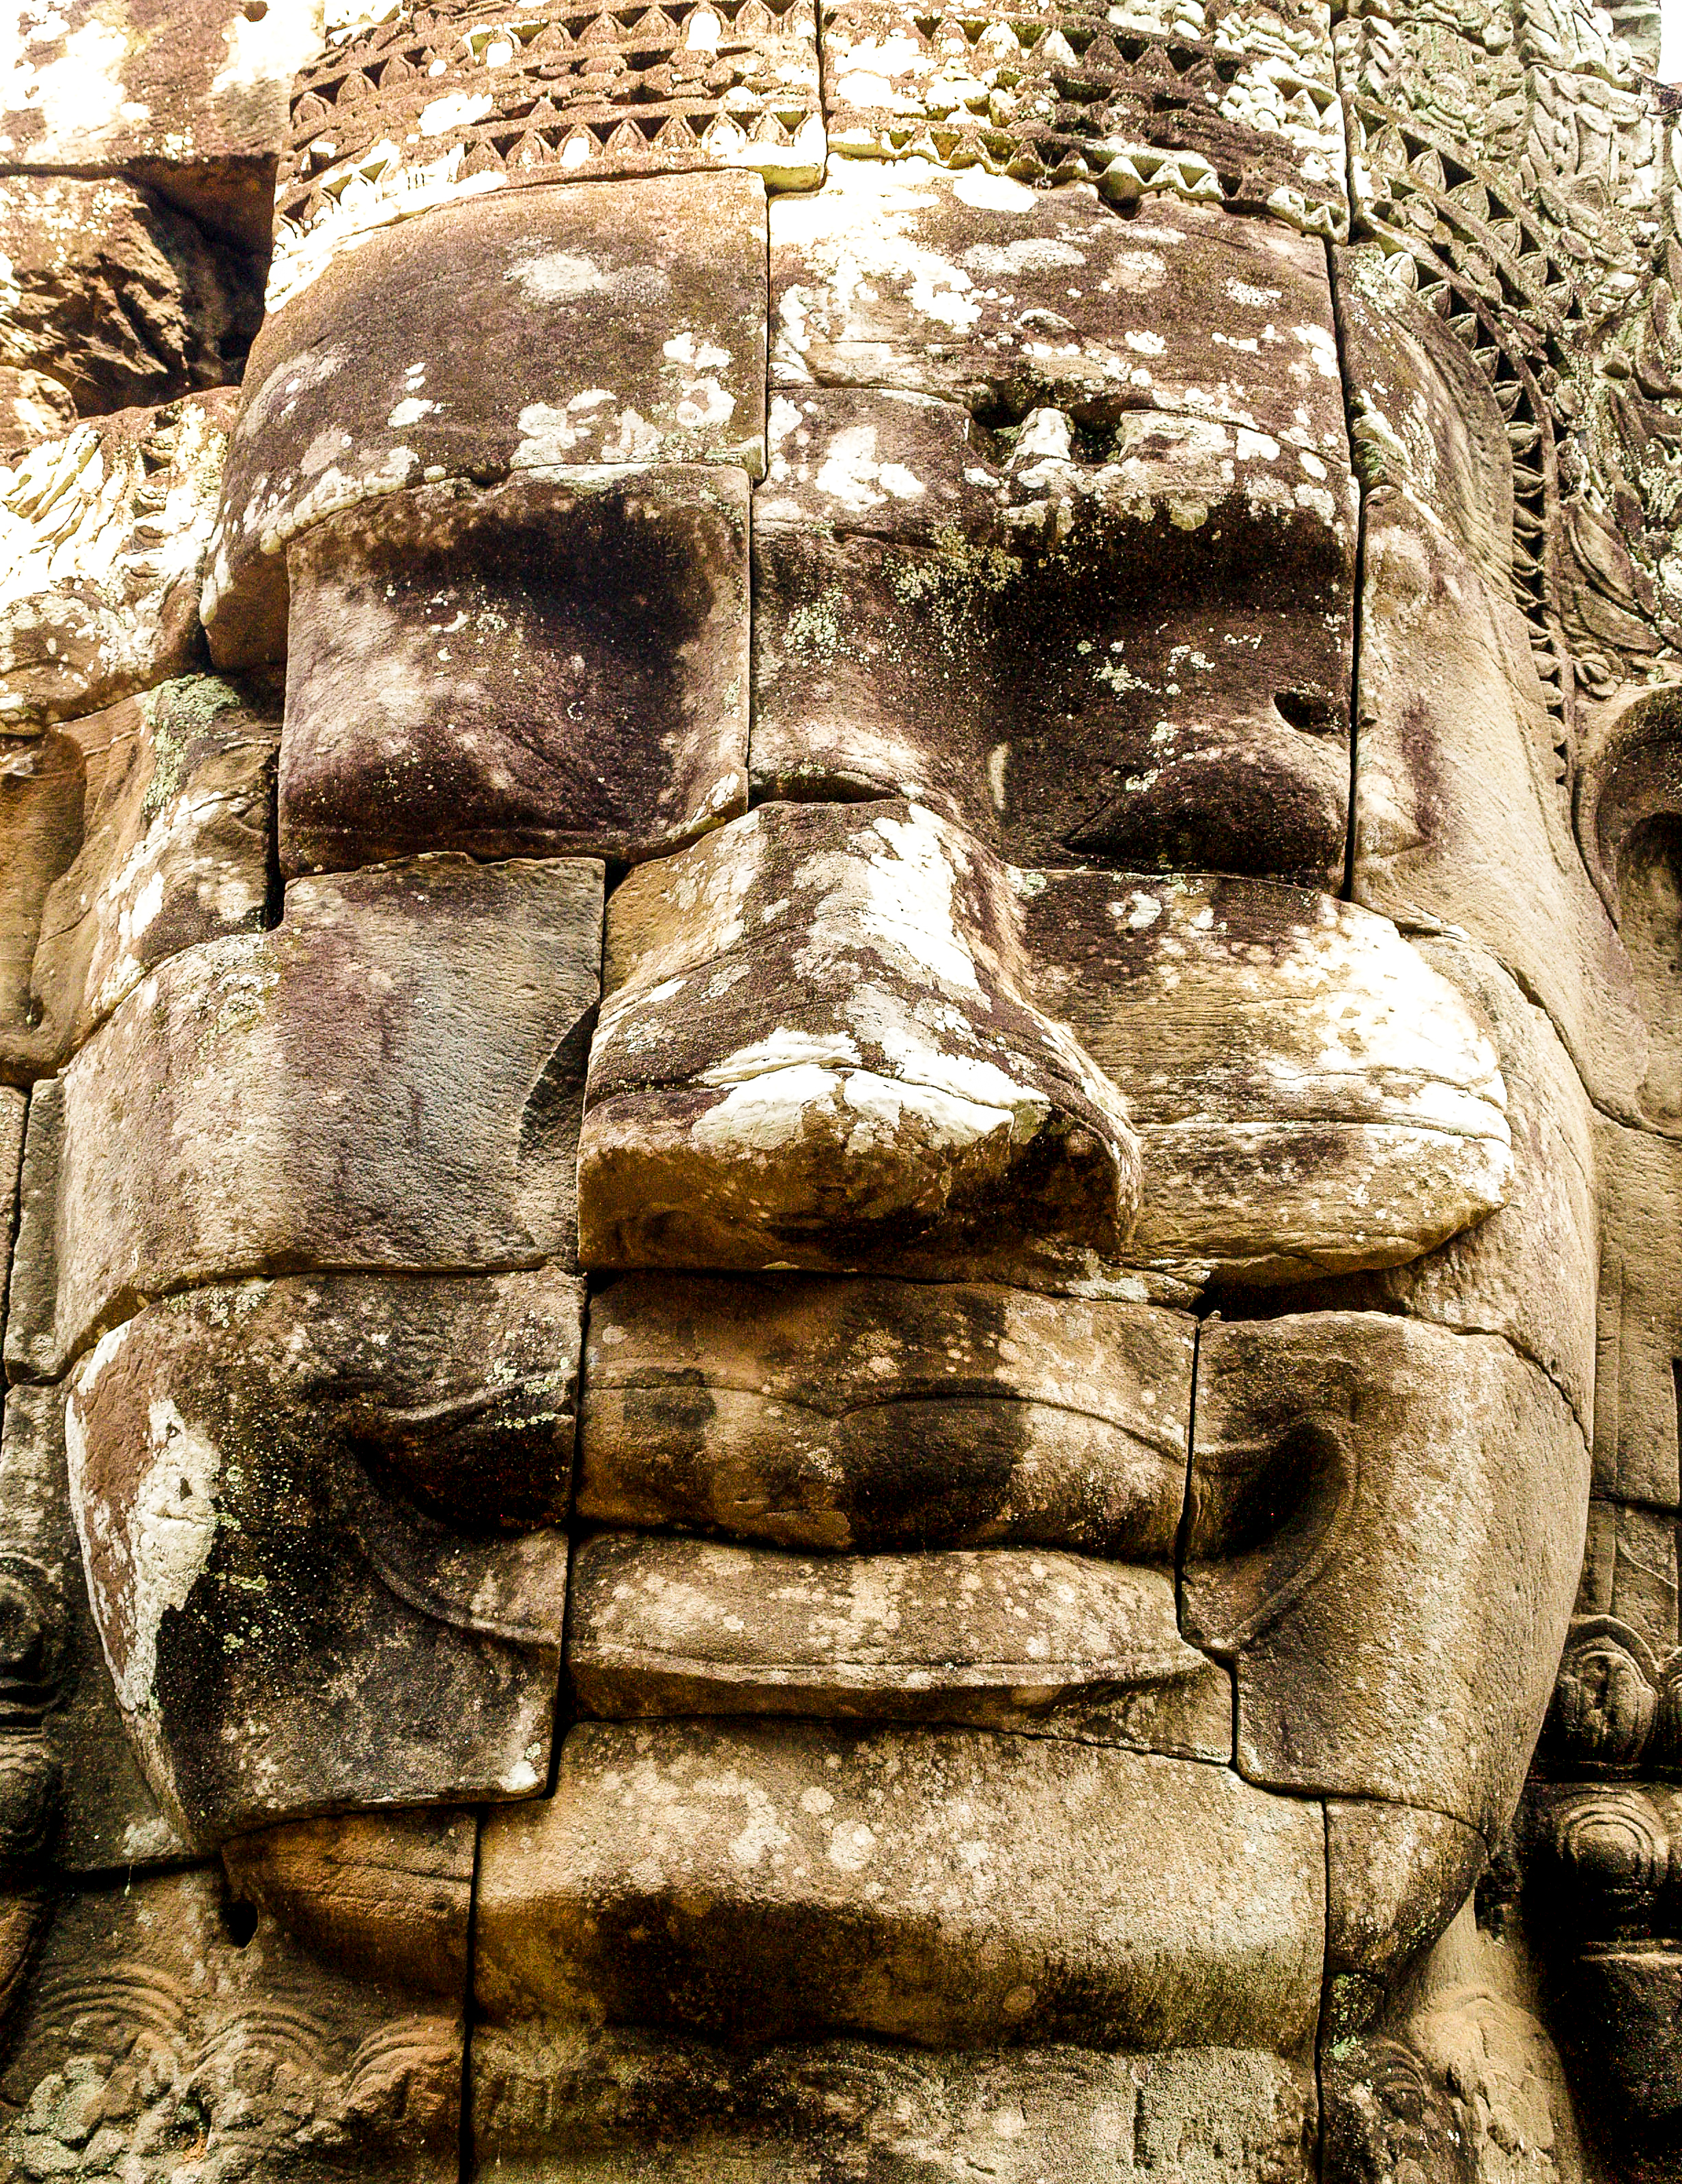
angkor, cambodia, khmer, travel, temple, stone, architecture, wat, ancient, thom, tourism, siem, reap, building, buddhism, ruin, tower, old, unesco, hinduism, monument, religious, reflection, site, heritage, exterior, buddha, cambodian, hindu, tomb, stone carving, sculpture, carving, ancient history, archaeological site, head, rock, relief, history, artifact, historic site, statue, tree